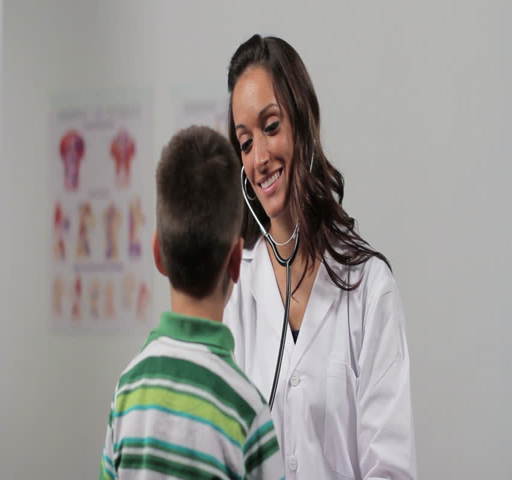
a female doctor with a child taking his heart rate